Dylan Grimes

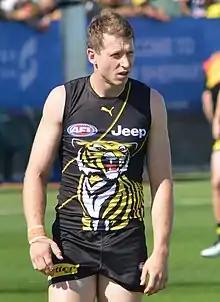
Grimes during the JLT Community Series in March 2019

In the 2018/19 off-season, Grimes underwent minor finger surgery but did not miss any training as a result. In mid-January 2019 he suffered a broken nose during a training session collision with teammate Nathan Broad. Grimes immediately returned to training after surgery to realign the nose, wearing a protective face mask for more than a month while the injury continued to heal. He played in each of the club's two pre-season matches before opening the season with a round 1 win over . Prior to the match, Grimes had been labelled by Fox Footy commentator Nick Riewoldt as "one of the best lockdown defenders in the competition" and highlighted as one of the league's most irreplaceable players. It was Richmond backline leader and five time All-Australian Alex Rance who would ultimately need to be replaced however, after suffering a torn ACL in that match which would rule him out for the entirety of the season and leave Grimes to lead the club's backline group. In round 2, Grimes received a one match suspension for striking forward Jamie Elliott. When he returned in round 4, "AFL Media" named Grimes a key candidate to captain the side in the absence of all three members of Richmond's leadership group, though he would eventually be passed over for the role in favour of veteran Shane Edwards. He led in another way, taking six marks in the final quarter in a best-on-ground performance that earned him his first three Brownlow Medal votes and that senior coach Damien Hardwick said "won the match for (Richmond)". Following that match, "AFL Media" labelled Grimes the best one-on-one defender in the league and that he had taken the mantle of the league's best defender from the injured Rance. He picked up two votes in the coaches association player of the year award in round 6 before adding more votes in three consecutive matches between round 8 and 10. In that round 8 win over , Grimes gathered a career-best 26 disposals. Halfway through the year, Grimes was named in ESPN's mid-year All-Australian team and named by Fox Footy as a contender for the end of year honour. In round 18, Grimes earned two coaches votes for a performance in a win over that also saw him named to "AFL Media's" Team of the Week. He was again named in that team the following week but did so along with best on ground honours with nine coaches votes in round 19's win over Collingwood. For that effort which included an equal career-high six intercept marks, Grimes was labelled by the "Herald Sun" as a likely All-Australian selection. In the five matches between the bye and that point, Grimes had lost just two of 21 one-on-one contests, while averaging a loss percentage of 16.4 across the length of the season. He was also picked by 3AW commentator Matthew Lloyd as the best key position defender in the league. During a match against in round 22, Grimes left the field with an ankle injury after landing awkwardly in a marking contest. He ultimately played out the match and despite some limited training during the week that followed, lined up in round 23's win over the where he restricted Charlie Cameron to just seven disposals and earned another selection to "AFL Media's" team of the week. Grimes concluded the regular season ranked 10th in the league for one percenters and 12th for intercepts, earning selection in "The Age" and the Herald Suns teams of the year. He earned an official honour with selection to the All-Australian team for the first time and was voted by the players association as the league's most courageous player.